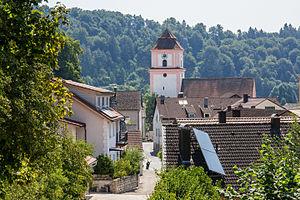
Breitenbrunn est une commune de Bavière, située dans l'arrondissement de Neumarkt in der Oberpfalz, dans le district du Haut-Palatinat.